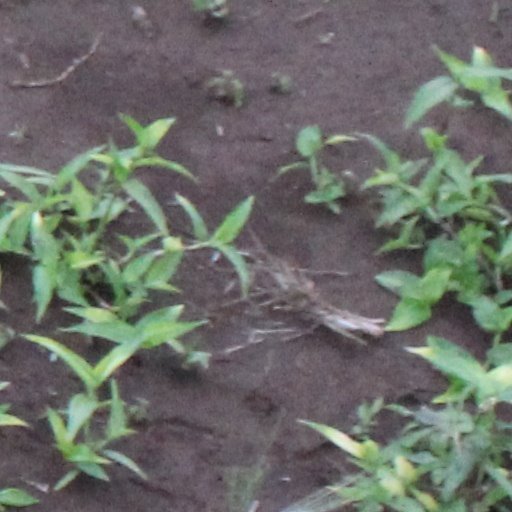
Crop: wheat